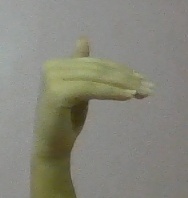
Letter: khaa